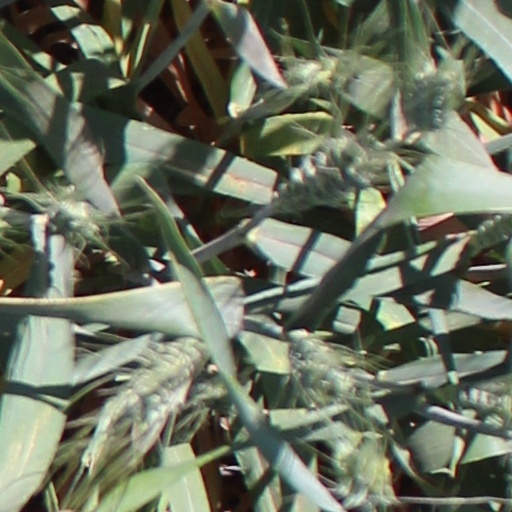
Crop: wheat